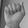
ASL letter: A